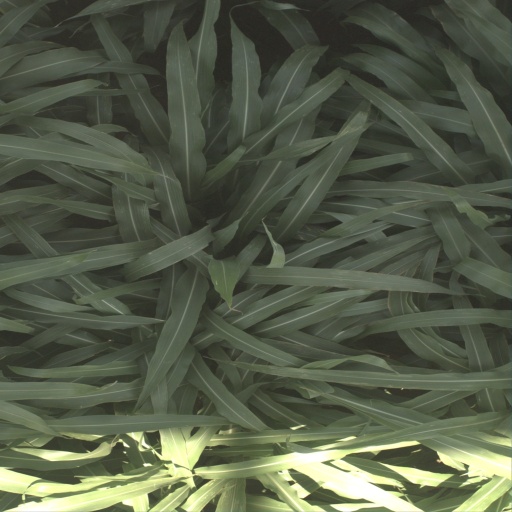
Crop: sorghum